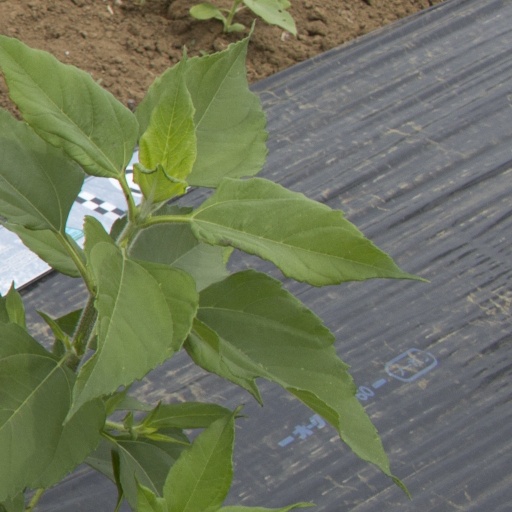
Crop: Jerusalem artichoke